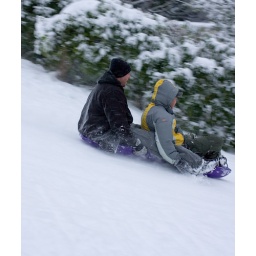
Flying down 93rd st in the Maple Leaf neighborhood of Seattle at the cross street 17th ave. NE.